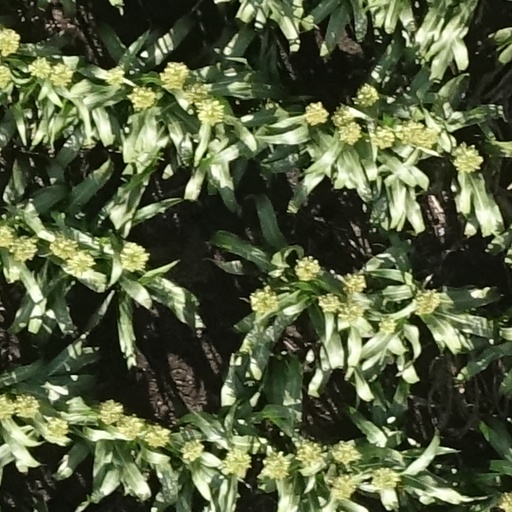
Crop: sorghum